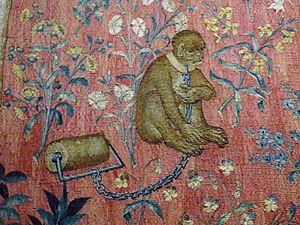
Singe, détail de la tapisserie le toucher
Les singes sont des mammifères de l'ordre des primates, généralement arboricoles, à la face souvent glabre et caractérisés par un encéphale développé et de longs membres terminés par des doigts. Bien que leur ressemblance avec l'Homme ait toujours frappé les esprits, la science a mis de nombreux siècles à prouver le lien étroit qui existe entre ceux-ci et l'espèce humaine.
La tenture dite de La Dame à la licorne est une composition de six tapisseries du début du XVIᵉ siècle. Chef-d'œuvre des débuts de la Renaissance française, elle est conservée au musée national du Moyen Âge-Thermes et hôtel de Cluny, à Paris.